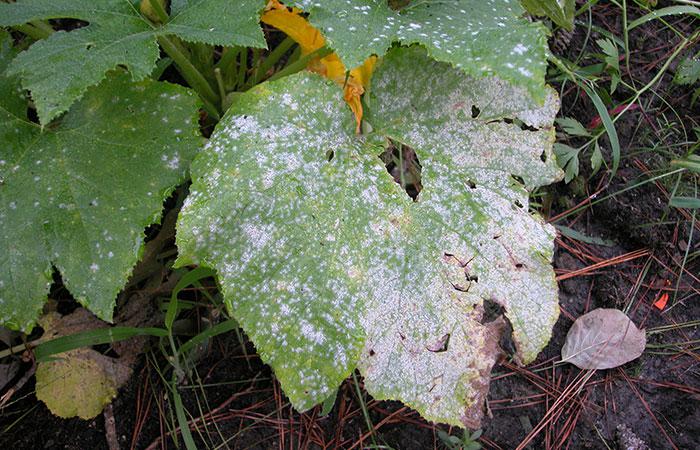
Plant: Zucchini
Disease: zucchini powdery mildew